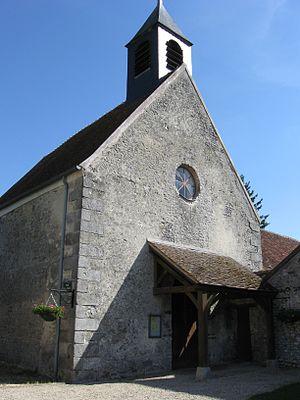
Église Saint-Gond de Châteaubleau. (département de la Seine et Marne, région Île-de-France).